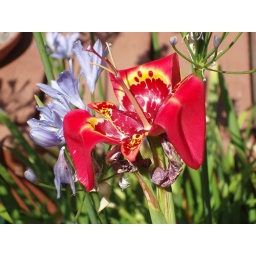
Common names: Tiger Flower, Mexican Shell Flower. Also comes in yellow with red markings. Flowers last one day only.